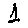
Label: 1